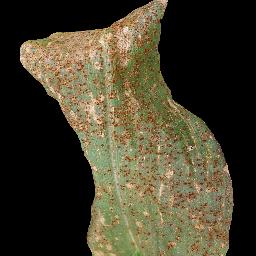
Label: Corn___Common_rust